List of Sanctuary characters

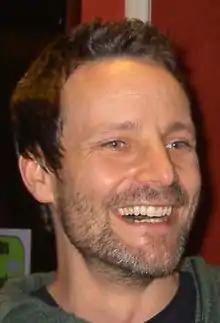
Ryan Robbins plays Henry Foss

Henry Foss (referred to as Hank by Kate Freelander), played by Ryan Robbins (seasons 2–4; recurring webisodes and season 1) was found on the Moors as a child by Helen Magnus. (In the webisodes, however, he is the descendant of Gregory Magnus' first weaponsmith.) He is a friend of Ashley and of Bigfoot. He is a self-proclaimed geek in computer science, as well as a weapons designer, including the construction of a short-wave sonic weapon, and often supplies new gear to Ashley for missions, as well as regularly maintaining Sanctuary's defenses such as an EM shield, keeping them working just as well. Like many among the Sanctuary, he is an Abnormal, a werewolf (a class nine hyper-accelerated protean life form or HAP). He took diazepam to suppress his werewolf abilities, but quit the drug upon realizing that his abilities are controllable. He considered surgery from Helen to rid his werewolf side, but ultimately chose to not undergo the surgery. He can transform at will. Until recently, he has been unable to find or communicate with other HAPs. He investigated a werewolf sighting in Northern England and was able to locate a group of HAPs living in a restricted sanitarium and taking medication to suppress their werewolf transformations, believing they will become uncontrolled monsters. He shows them otherwise and begins a romantic relationship with one of them, Erica. His ability has proven useful, including an incident where he is able to harness his power and escape from the Cabal, who plan to turn him into a werewolf permanently.